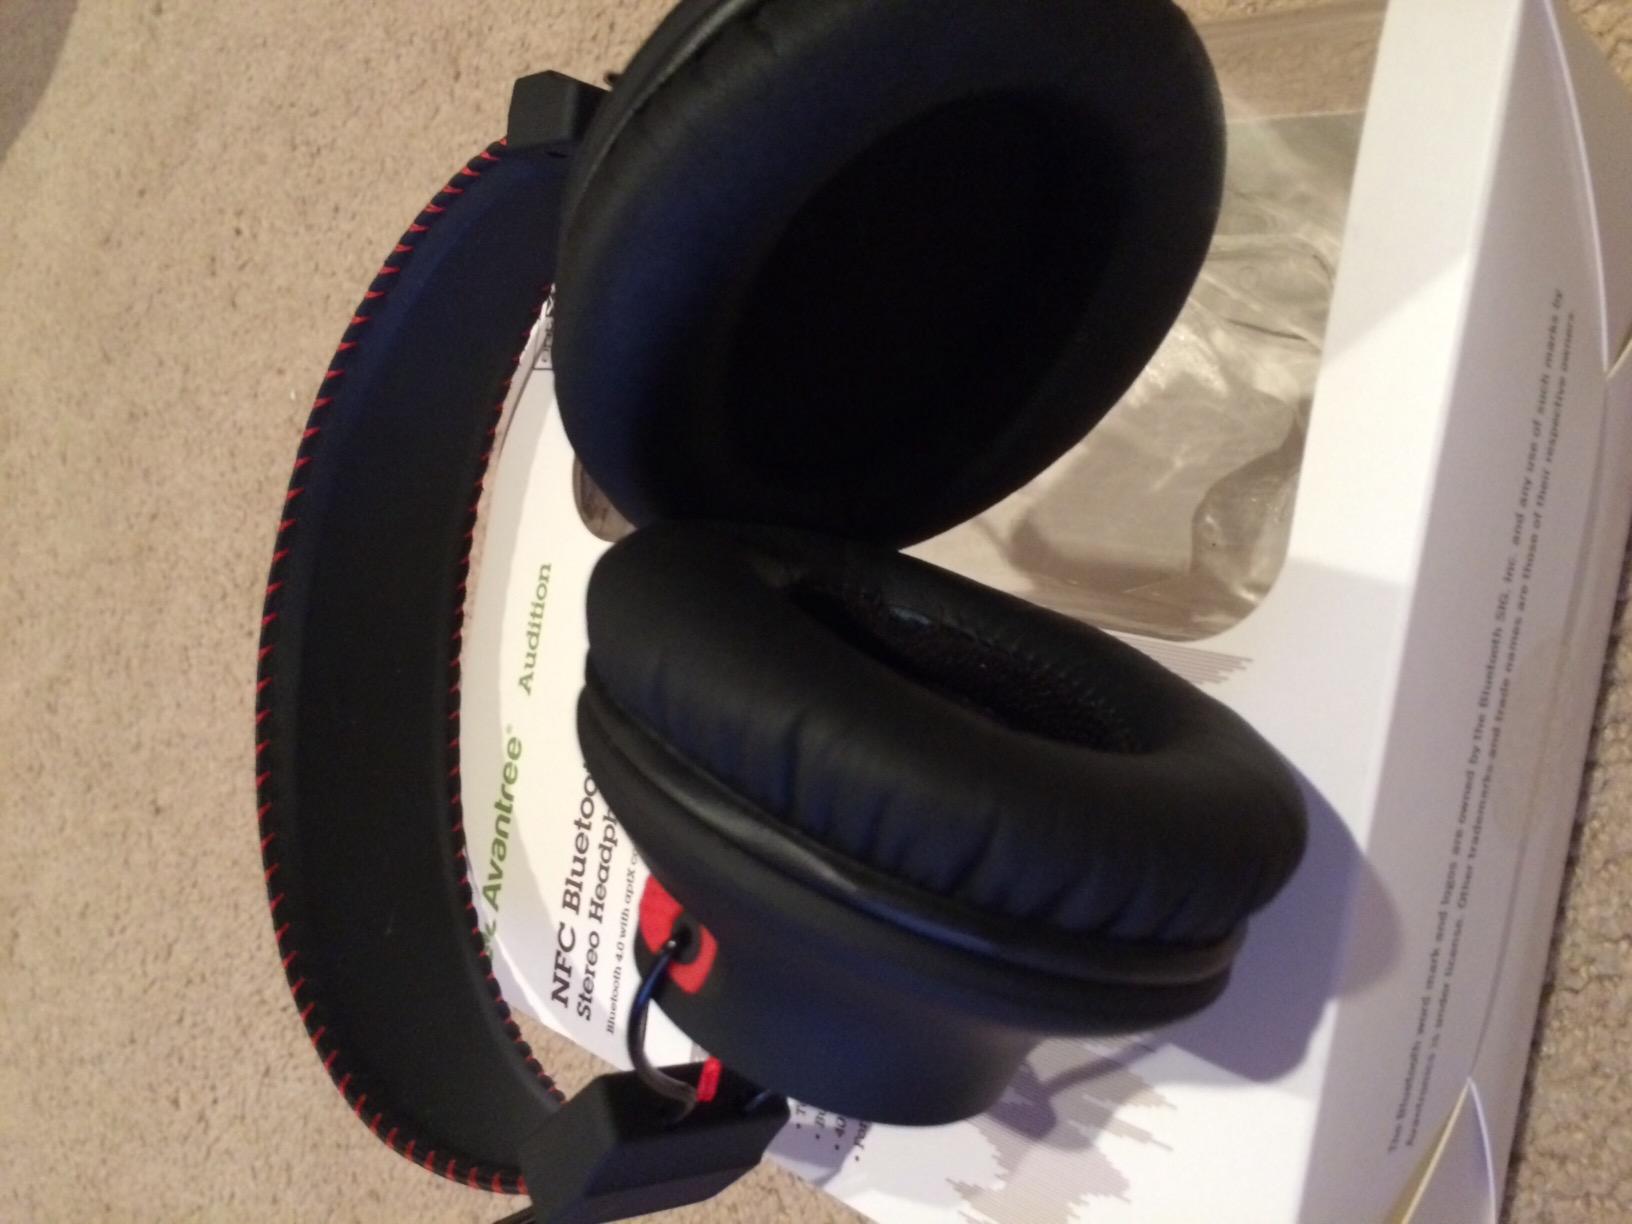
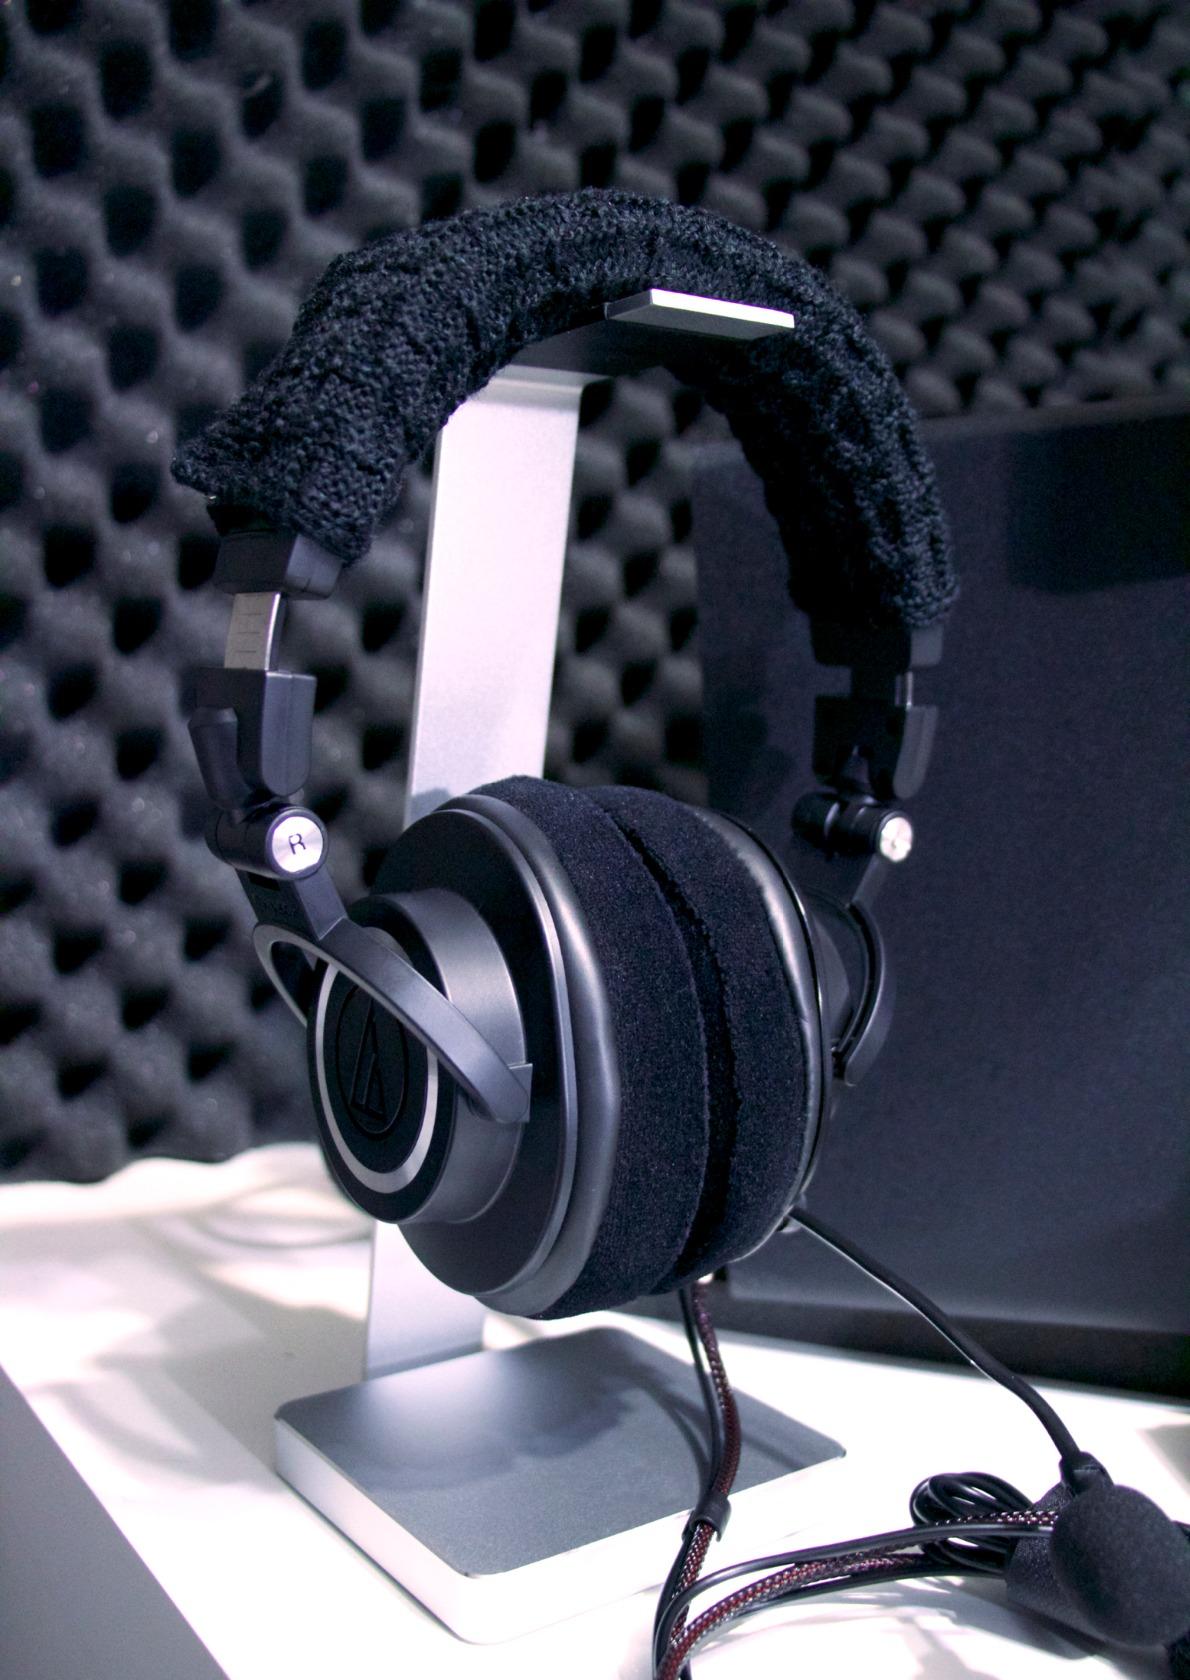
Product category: headphones
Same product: no